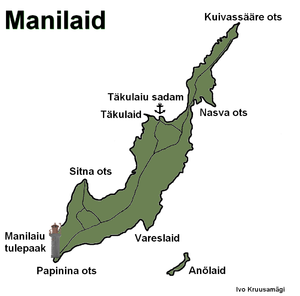
Manilaid ou Manija saar est une île dans le golfe de Riga appartenant à l'Estonie.